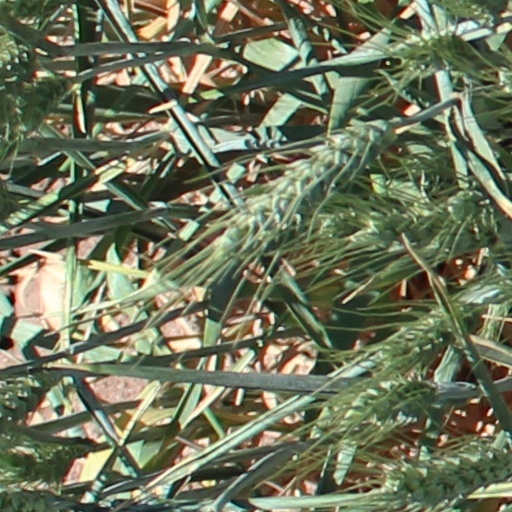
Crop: wheat